Real Colegio de Doncellas Nobles

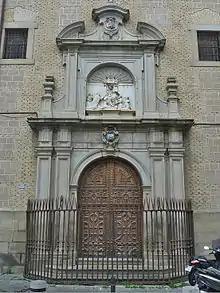
Portal of the church of the College.

The Colegio de Doncellas Nobles is a former girls' school in Toledo (Castile-La Mancha, Spain). It was founded in 1551 by the archbishop of Toledo and cardinal Juan Martínez Silíceo.